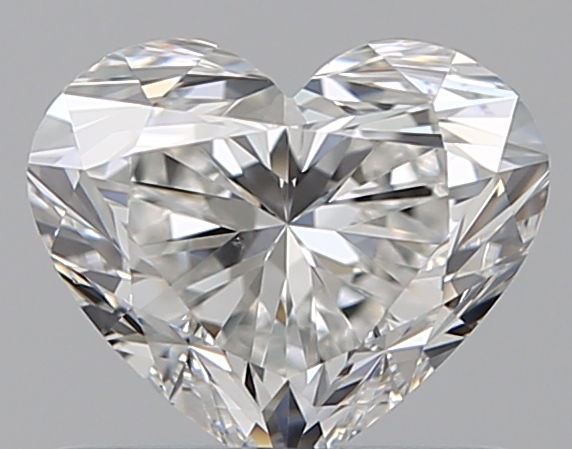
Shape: heart
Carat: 0.73
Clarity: VS2
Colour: G
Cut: EX
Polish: EX
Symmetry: EX
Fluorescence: N
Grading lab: GIA
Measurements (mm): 5.3 x 6.27 x 3.7